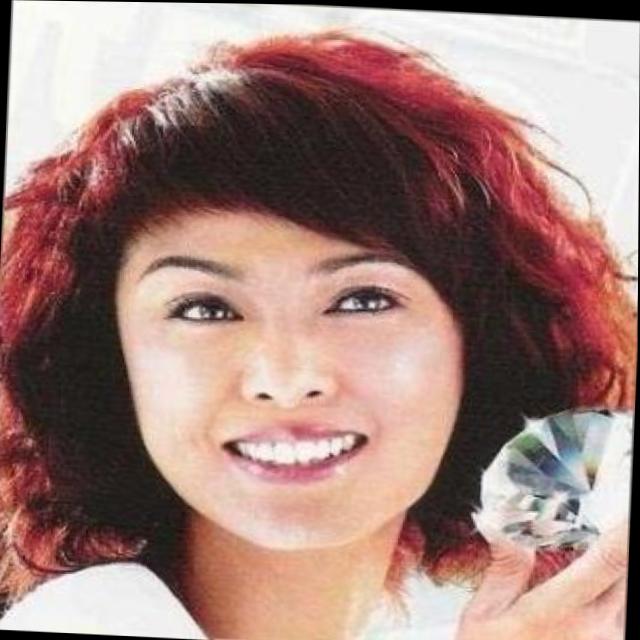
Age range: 21-44